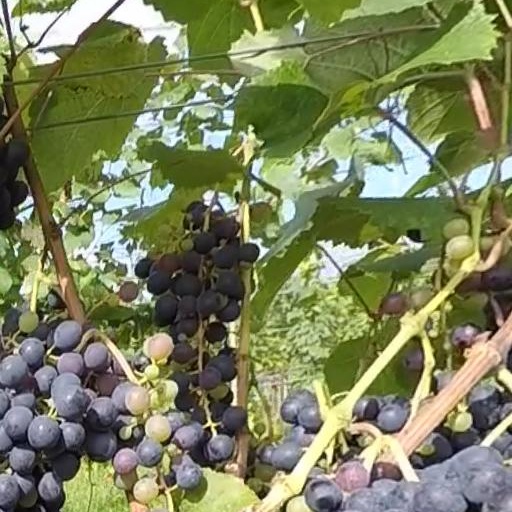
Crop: grape